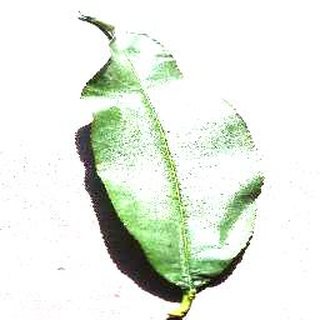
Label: healthy_peach